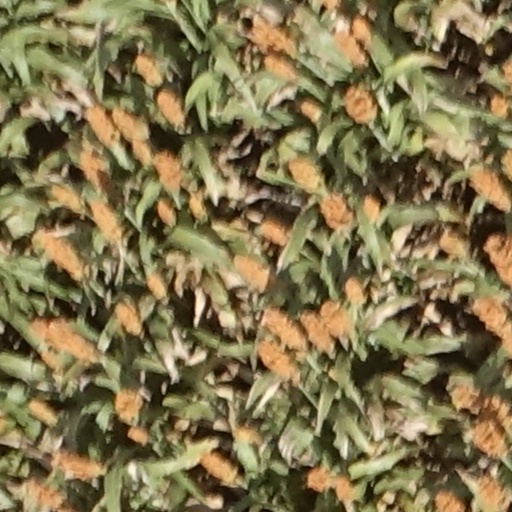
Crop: sorghum